Deane C. Davis

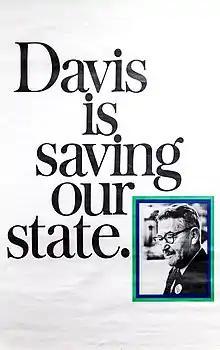
Davis re-election poster, 1970.

From 1957 to 1959, Davis served as chairman of a state commission that reviewed the organization and functions of the state government (a "little Hoover Commission") and proposed modernization and reforms in a report to the Vermont General Assembly. In 1968, Davis decided to continue that work by running for governor. His candidacy was out of the ordinary because he ran at a relatively advanced age, and because he had not served the usual "apprenticeship" of previous successful Republican nominees for governor. Prior to Davis, the Republican Party, which had controlled statewide offices for more than 100 years, had almost always prepared candidates for governor by electing them to leadership positions in the Vermont House of Representatives or Vermont Senate, or lesser state offices such as lieutenant governor. Davis defeated Attorney General James L. Oakes in the Republican primary. In the general election, Davis prevailed over Lieutenant Governor John J. Daley.